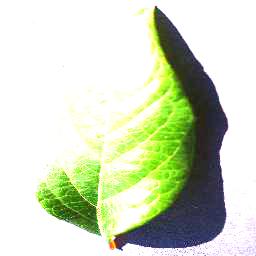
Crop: blueberry
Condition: healthy